Planned community

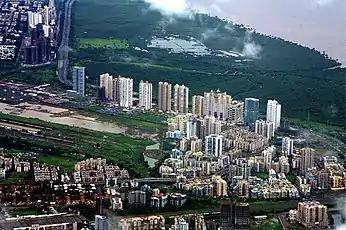
Navi Mumbai, Maharashtra

Many ancient cities in China, especially those on the North China Plain, were carefully designed according to the fengshui theory, featuring square or rectangular city walls, rectilinear road grid, and symmetrical layout. Famous examples are Chang'an in Tang dynasty and Beijing.